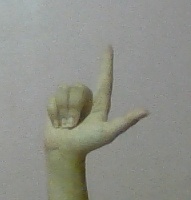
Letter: laam